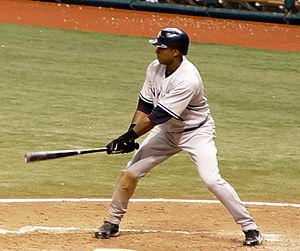
La Série de championnat de la Ligue américaine de baseball 1996 était la série finale de la Ligue américaine de baseball, dont l'issue a déterminé le représentant de cette ligue à la Série mondiale 1996, la grande finale des Ligues majeures.